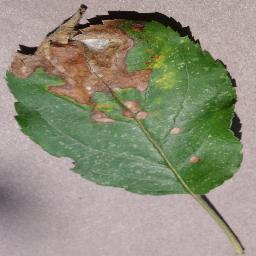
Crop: apple
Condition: black_rot